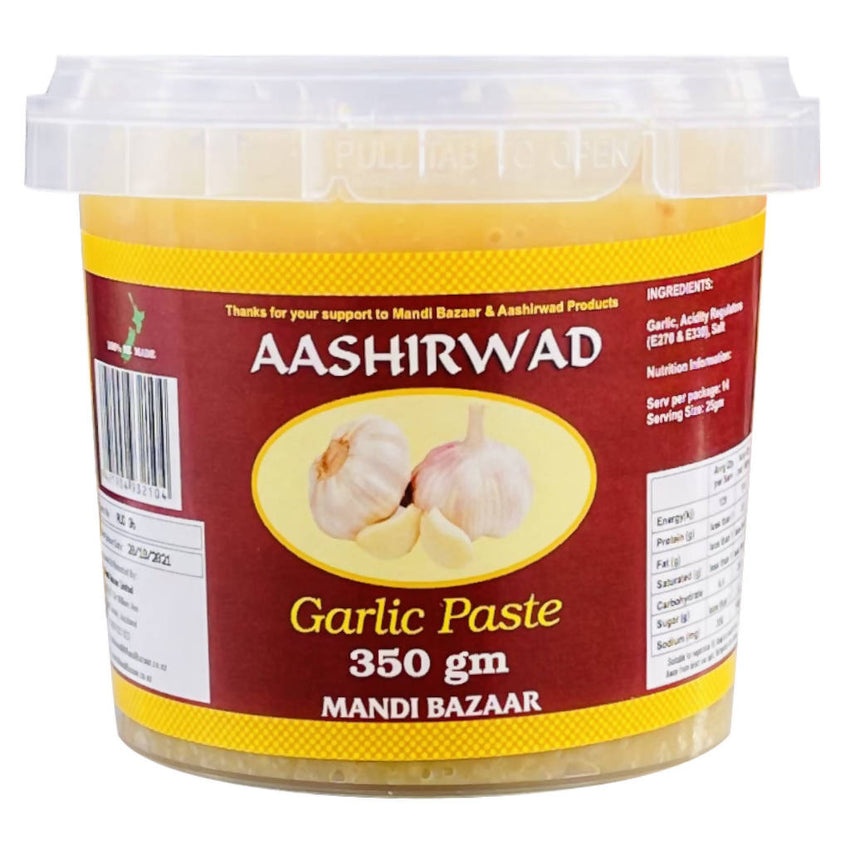
Aashirwad Garlic Paste, 350g (Made in NZ)
Aashirwad Garlic Paste Weight: 350gMade in New Zealand
Brand: Condition:New
Category: Food, Beverages & Tobacco > Food Items > Cooking & Baking Ingredients > Meal